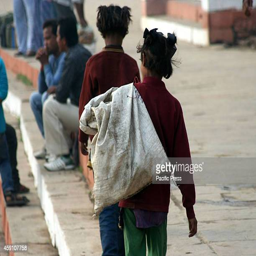
a girl carries her collected garbage from the bank for her living